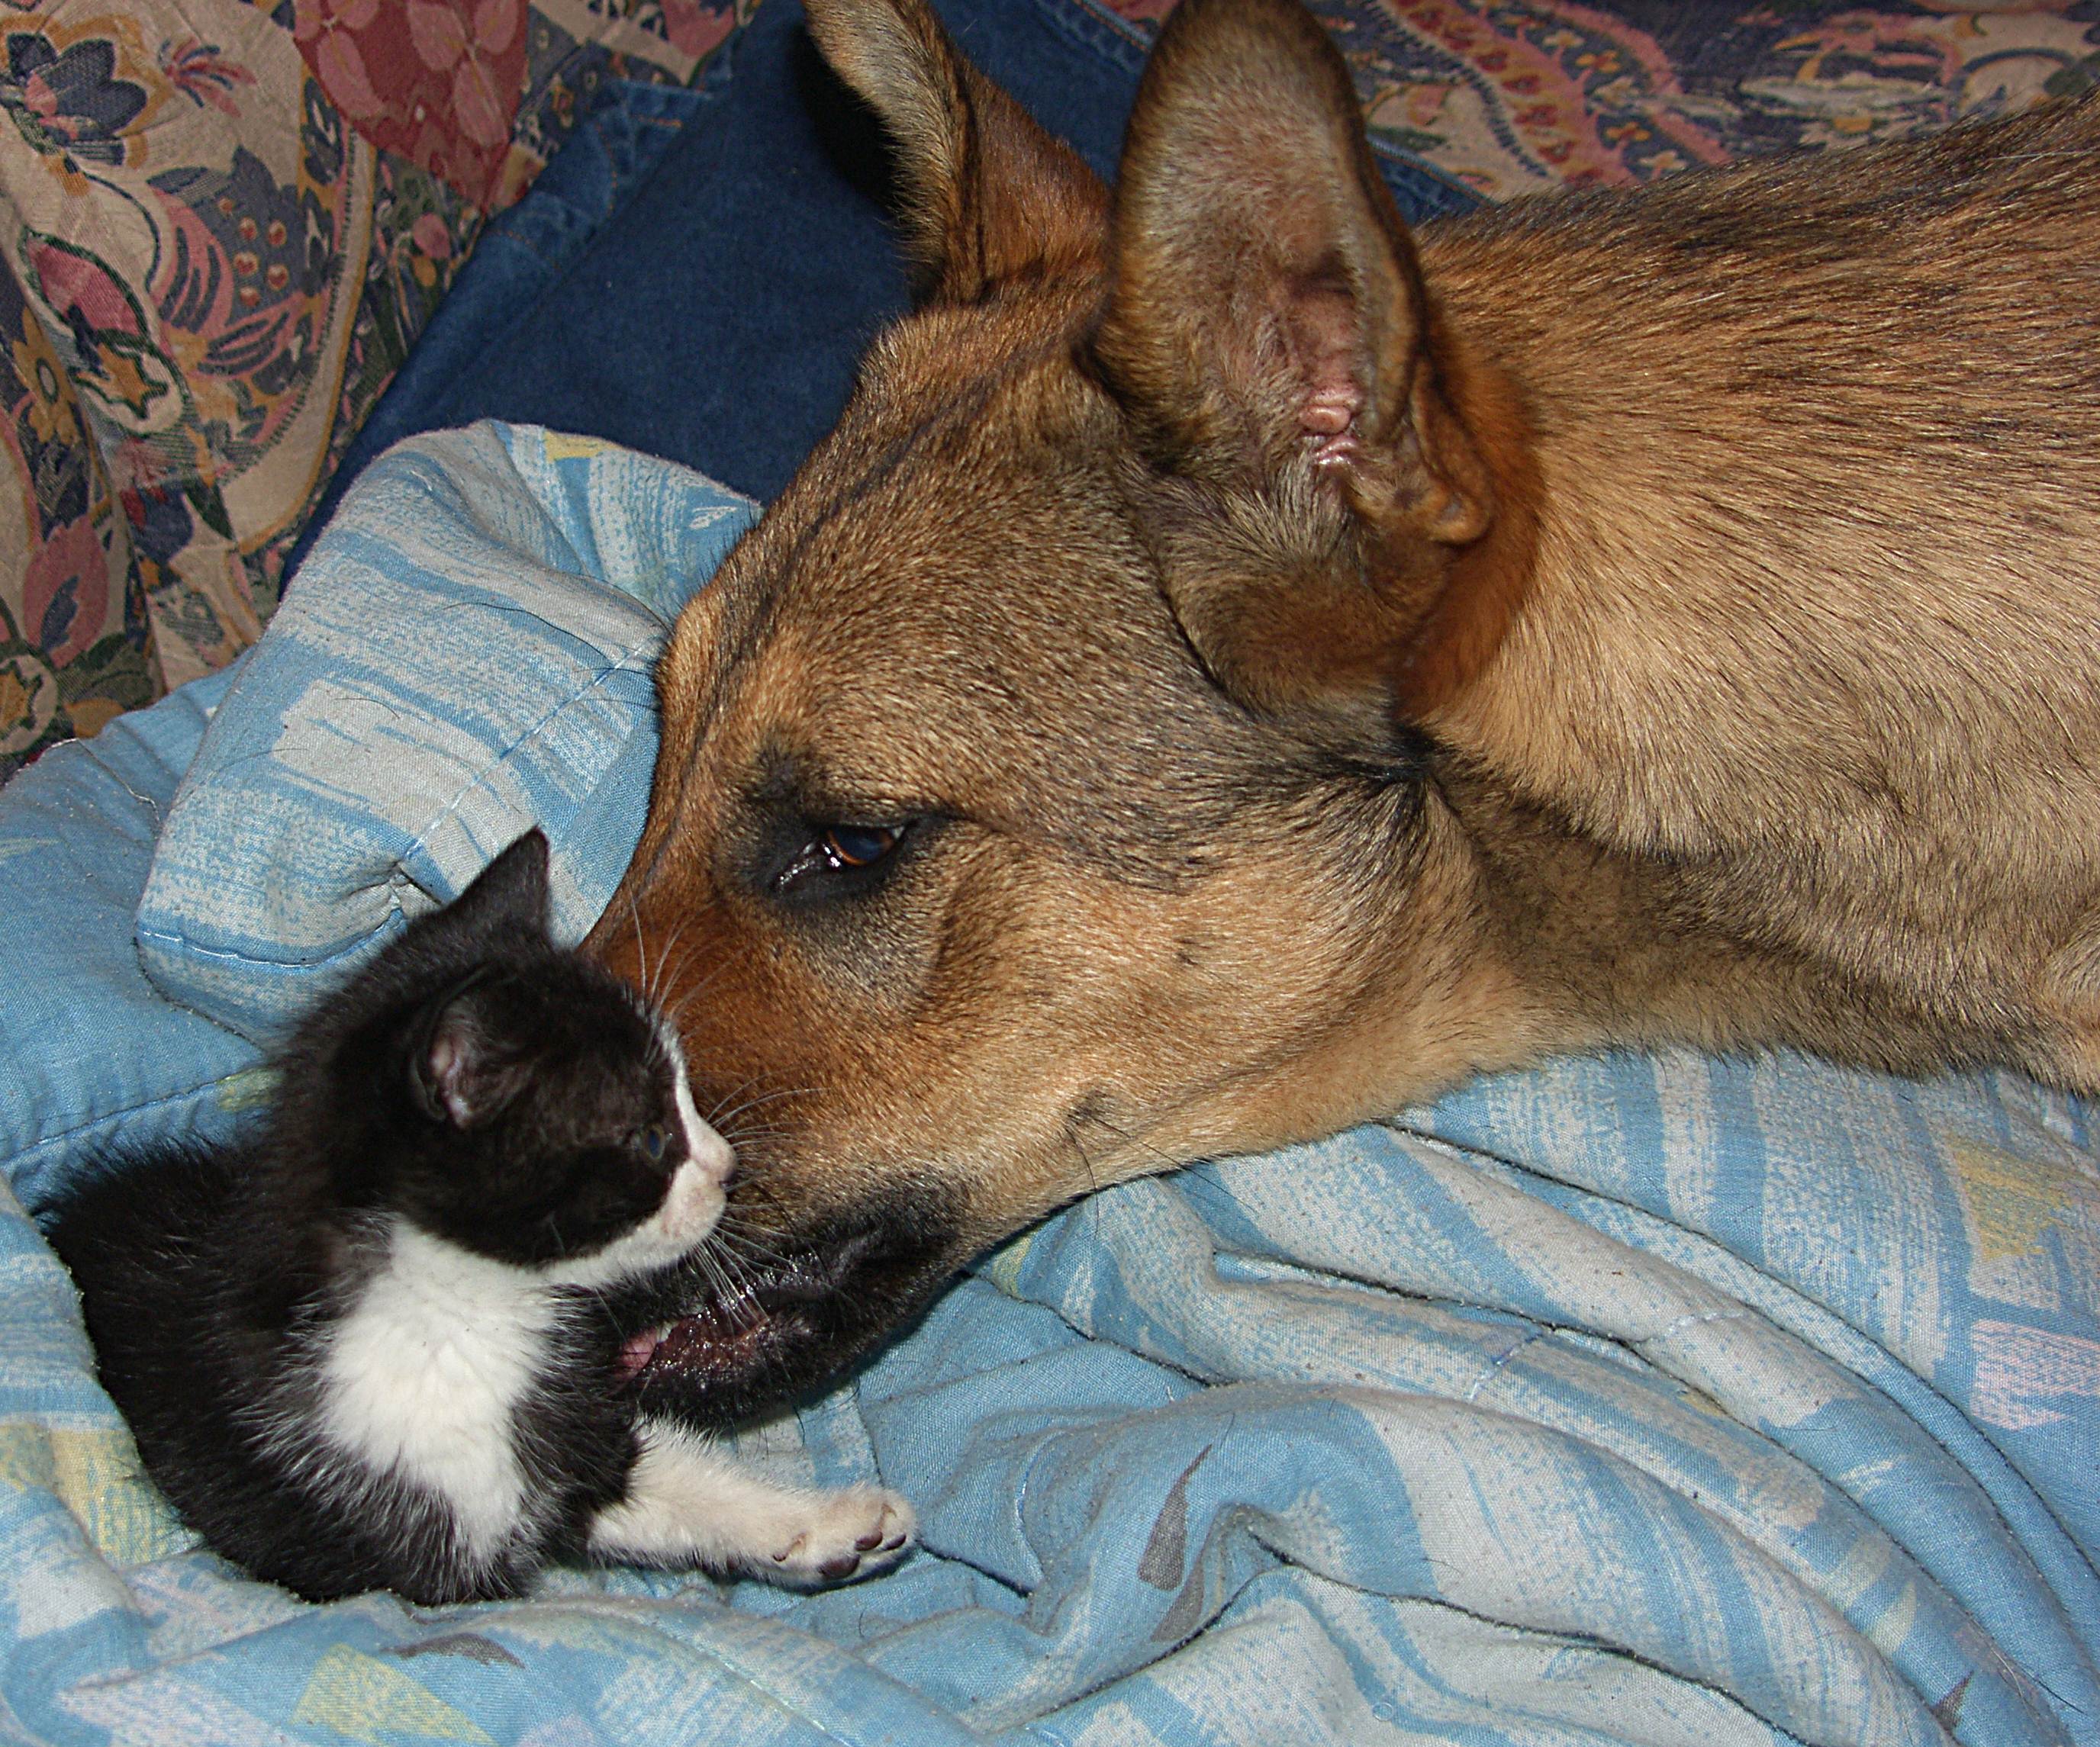
dog, mammal, cats, vertebrate, gatos, dog breed, gphoto, animalesanimalsggl1, dog like mammal, dog breed group